Mediumship

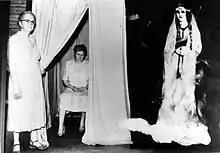
The spirit guide Silver Belle was made from cardboard. Both Ethel Post-Parrish and the lady standing outside of the curtain were in on the hoax.

The British journalist Ruth Brandon published the book "The Spiritualists" (1983) which exposed the fraud of the Victorian mediums. The book received positive reviews and has been influential to skeptics of spiritualism. The British apport medium Paul McElhoney was exposed as a fraud during a séance in Osset, Yorkshire in 1983. The tape recorder that McElhoney took to his séances was investigated and a black tape was discovered bound around the battery compartment and inside carnation flowers were found as well as a key-ring torch and other objects.